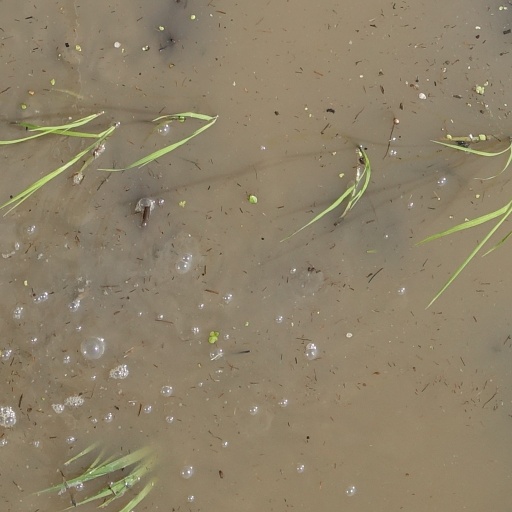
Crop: rice